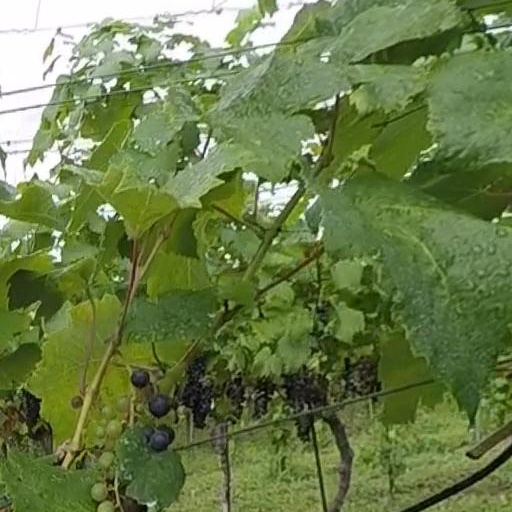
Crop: grape